KSBN (AM)

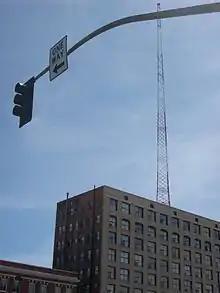
KSBN transmitter tower atop the Delaney Building (2009)

KSBN was first licensed in 1923 as KFIO, to North Central High School in Spokane. However, by this time, the school had been operating a radio transmitter for two years. In the summer of 1921 physics teacher Arthur L. Smith had seen the need to train young students in radio, an infant technology that would soon be widely used commercially. He obtained a "Technical and Training School" station license, with the call sign "7YL", that was issued in the name of North Central High School. With this license students could learn telegraphy and radio theory, and then apply what they learned in real life.